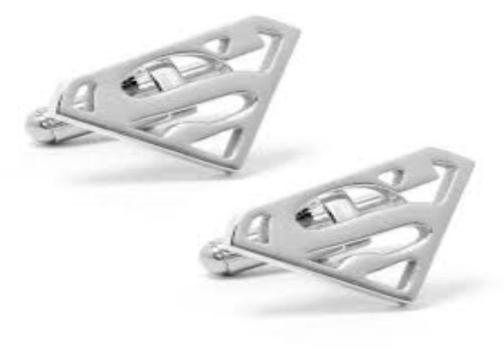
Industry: Leisure